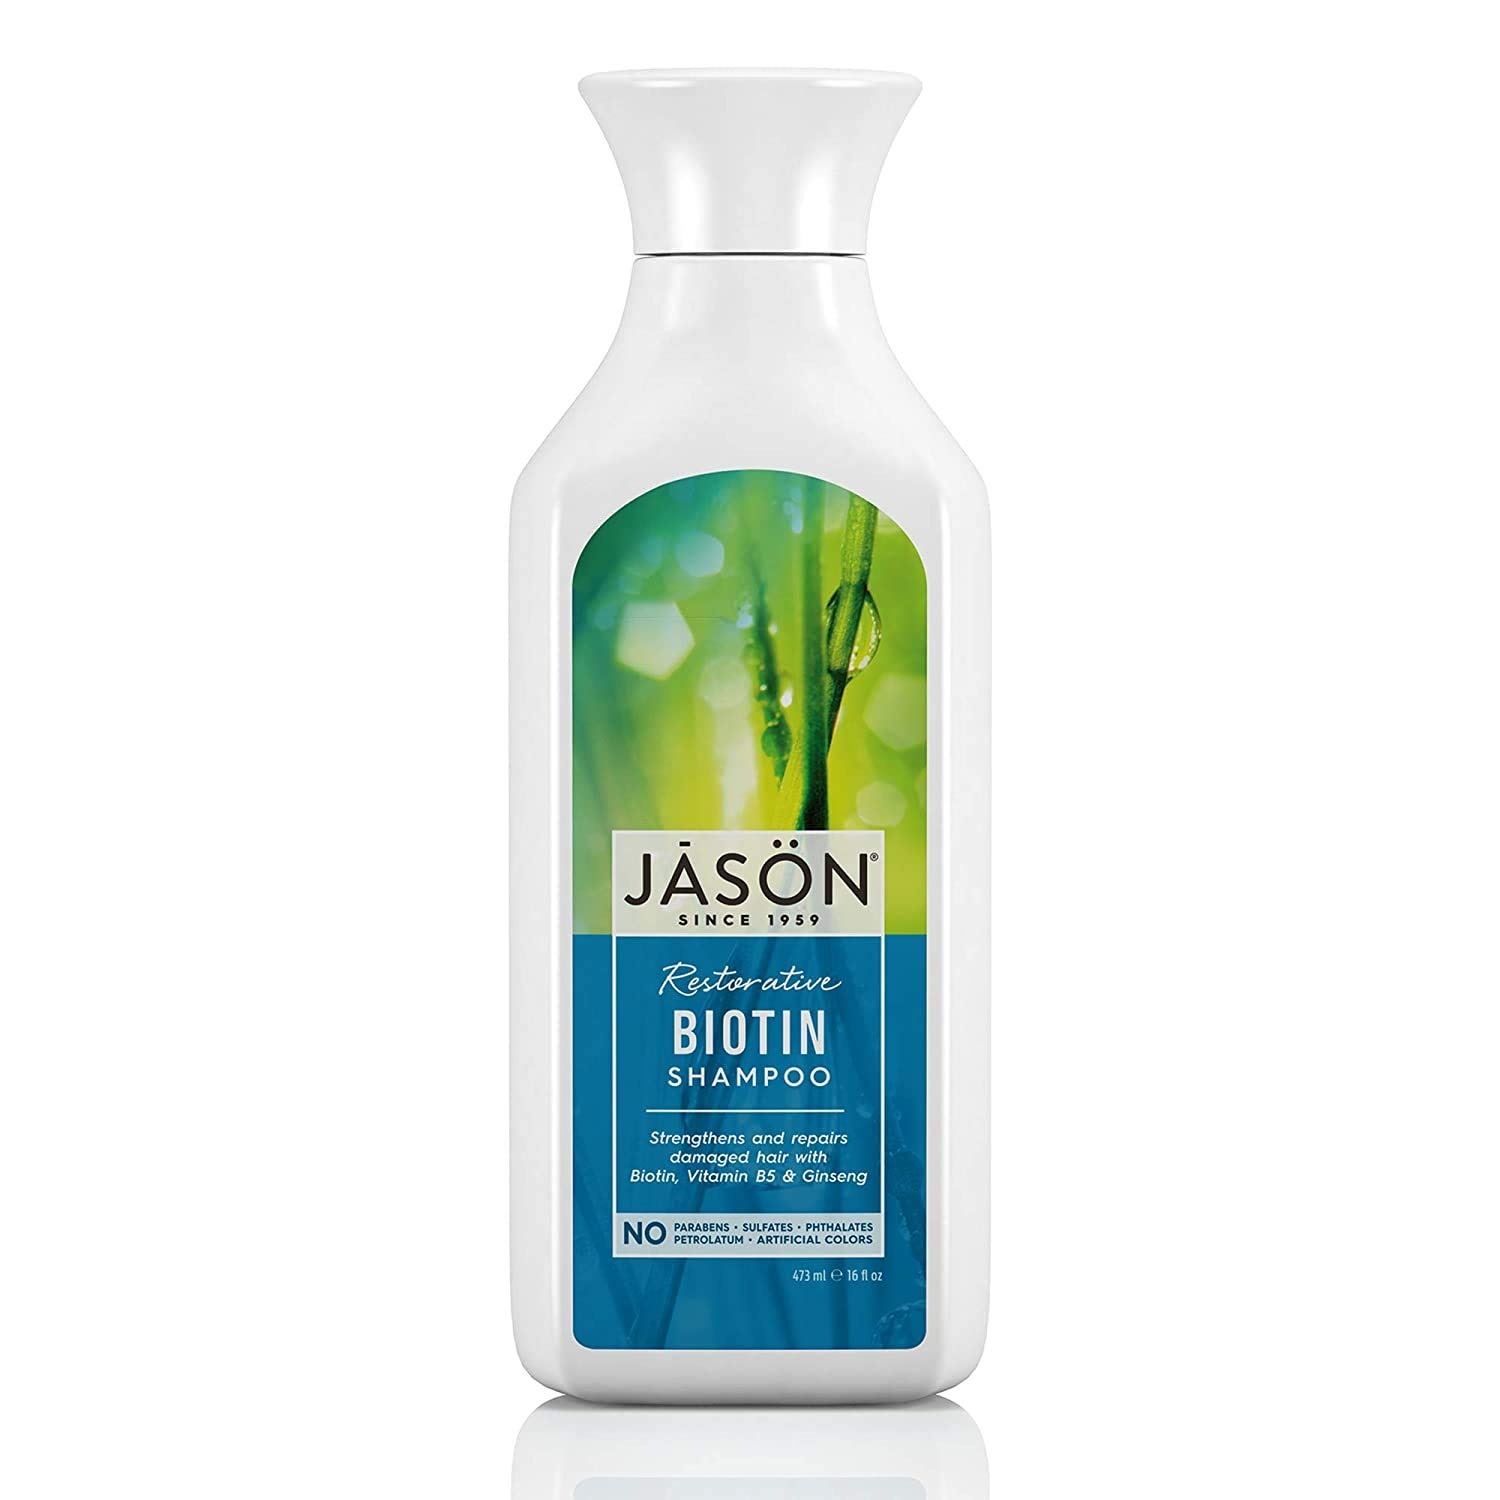
Item Name: Jason Restorative Biotin Shampoo, 16 Fl Oz
Bullet Point 1: One 16 oz. bottle of JASON Restorative Biotin Shampoo
Bullet Point 2: Gently cleanses while restoring strength and moisture to weak, damaged hair
Bullet Point 3: Made with biotin, vitamin B5 and ginseng and lavender extracts
Bullet Point 4: Free of parabens, sulfates, phthalates, petrolatum and artificial colors
Bullet Point 5: Not tested on animals
Value: 16.0
Unit: Ounce

Price: 10.745